Argentina and the International Monetary Fund

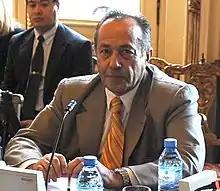
President Adolfo Rodriguez Saá

November 30 marks the beginning of the 2001 economic crisis in Argentina caused by the rising fear at how rapidly the Argentinian peso was being devalued. This crisis was caused in part by the extensive borrowing Argentina implemented during the presidency of Carlos Menem, and the governments dwindling tax revenue. On December 5, 2001, the IMF made an announcement that they would no longer provide aid due to Argentina's inability to meet the conditionality set by the IMF to receive loans. President Adolfo Rodríguez Saá resigned shortly after the announcement of Argentina's default.